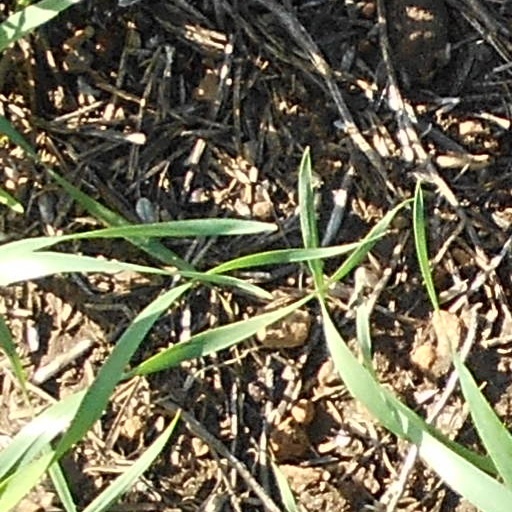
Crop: wheat